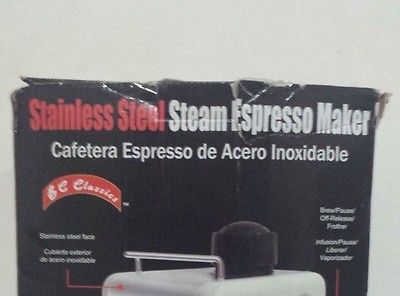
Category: coffee maker